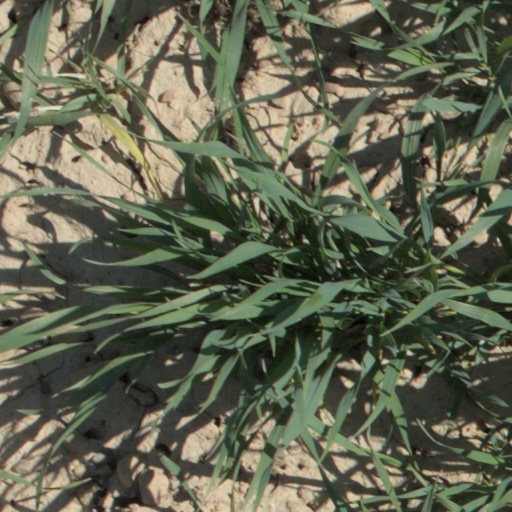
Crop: wheat